Near East School of Theology

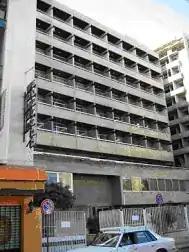
The Near East School of Theology's building

In 1971, the School moved to its new home: a modern, well equipped building, two blocks to the south of the American University of Beirut in Ras Beirut. The credit for this considerable achievement must go above all to the late President Hovhannes Aharonian, who, from 1959 and until his retirement in 1978, presided over the destiny of the School, and had served in other capacities for many years prior to that. On the occasion of his retirement, the Reverend Aharonian was named Honorary President.